Comparison of the Amundsen and Scott expeditions

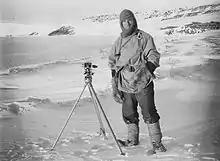
Evans with a theodolite.

By the time they arrived at the pole, the health of Scott's team had significantly deteriorated, whereas Amundsen's team actually gained weight during the expedition. Although Scott's team managed to maintain the scheduled pace for most of the return leg and hence was virtually always on full rations, their condition continued to worsen rapidly (the only delay occurred when they were held for four days by a blizzard and had to open their summit rations early as a consequence.)